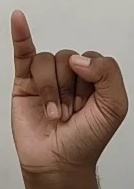
ASL sign: I